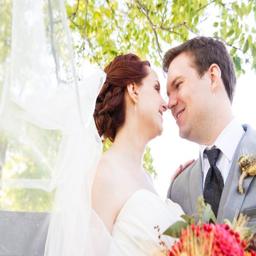
the wedding of person and noble person